Answer in natural language. Considering the relative positions, is floating brown wooden bed (marked A) to the left or right of Window (marked C)? Choose between the following options: right or left
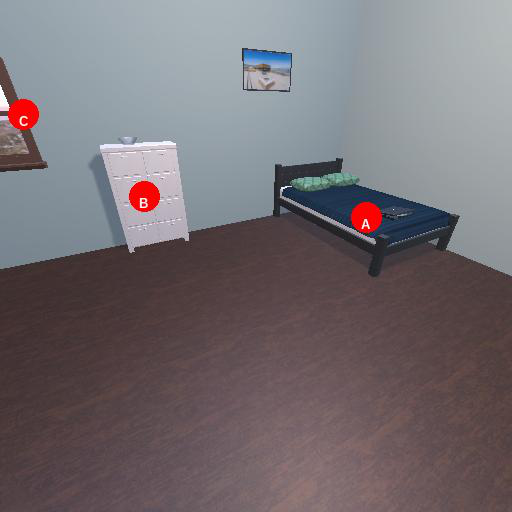
<answer>right</answer>